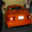
Label: automobile